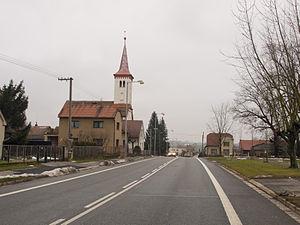
Bukovka est une commune du district et de la région de Pardubice, en République tchèque. Sa population s'élevait à 321 habitants en 2018.